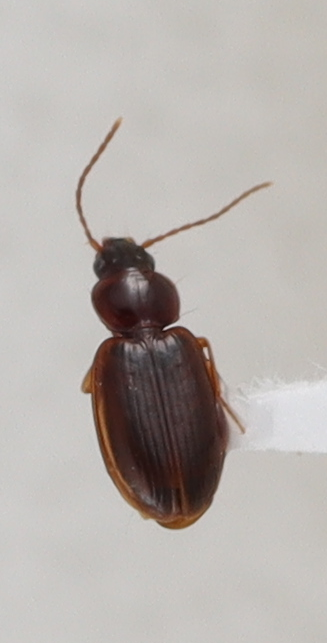
Scientific name: Trechus obtusus
Plot: 14
Trap: W
Collected: 20210908